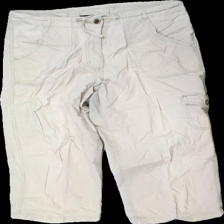
View: front
Type: Shorts
Category: Ladies
Brand: Isolde
Colors: Beige
Material: 100% cotton
Cut: Regular
Size: L
Season: Summer
Holes: Major
Damage location: middle center
Damage 2: hål
Damage 2 location: top center
Price range: <50
Recommended usage: Export
Description: beige shorts med hål på rumpan